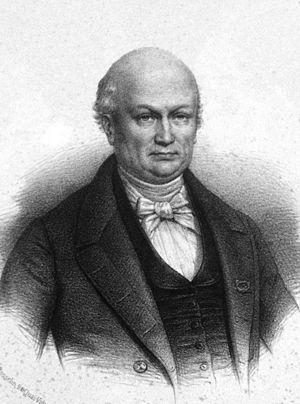
Le lycée Geoffroy-Saint-Hilaire est un établissement français d'enseignement secondaire et supérieur situé sur le plateau de Guinette, à Étampes, dans le sud du département de l'Essonne. Héritier de l'ancien collège d'Étampes, dont l'histoire commence à la Renaissance, unique lycée public polyvalent de la ville principale d'un territoire resté largement rural, il rassemble les élèves d'environ 125 communes du sud de l'Île-de-France.